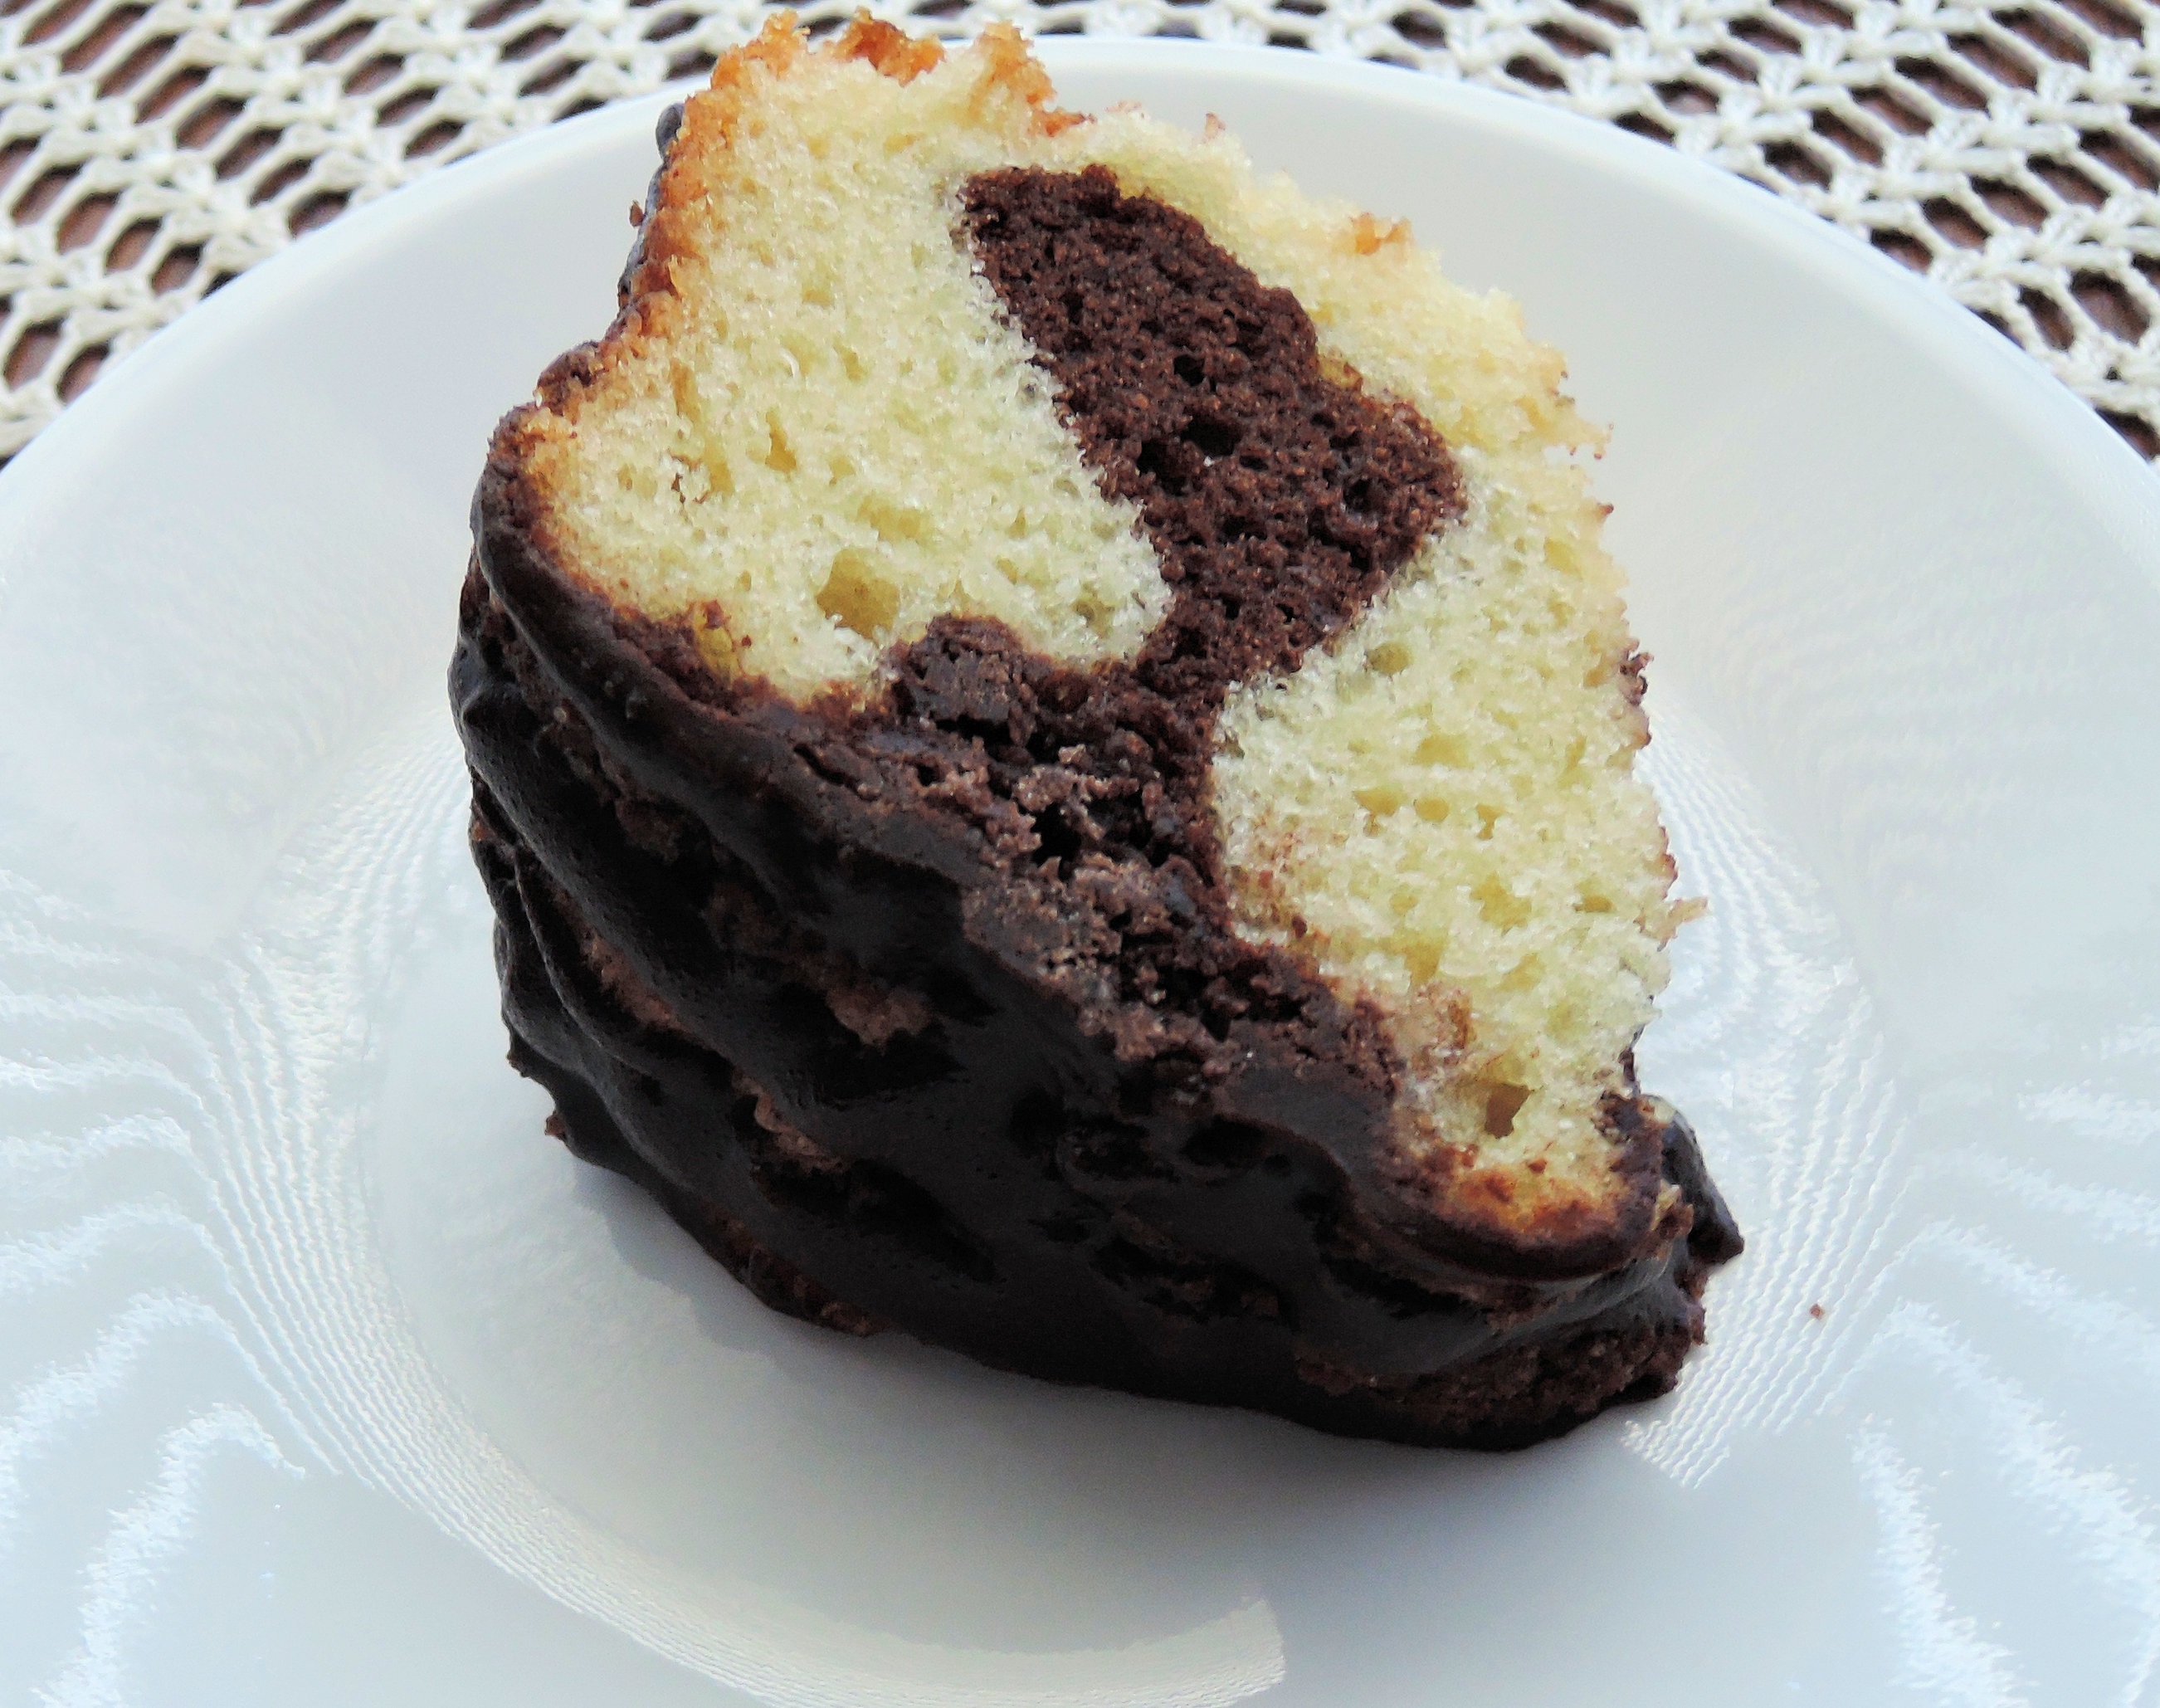
dish, food, produce, chocolate, dessert, cake, cinnamon, chocolate cake, icing, marble, baked goods, flavor, piece of cake, mascarpone, coffee cake, frosting food, chocolate brownie, babka